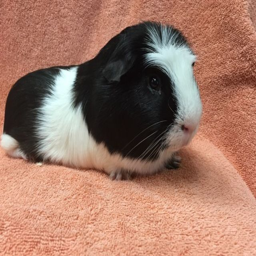
available for adoption is a male other , animal , located .